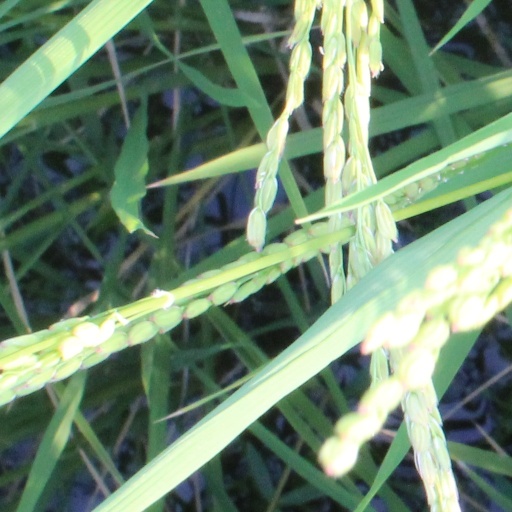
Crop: rice